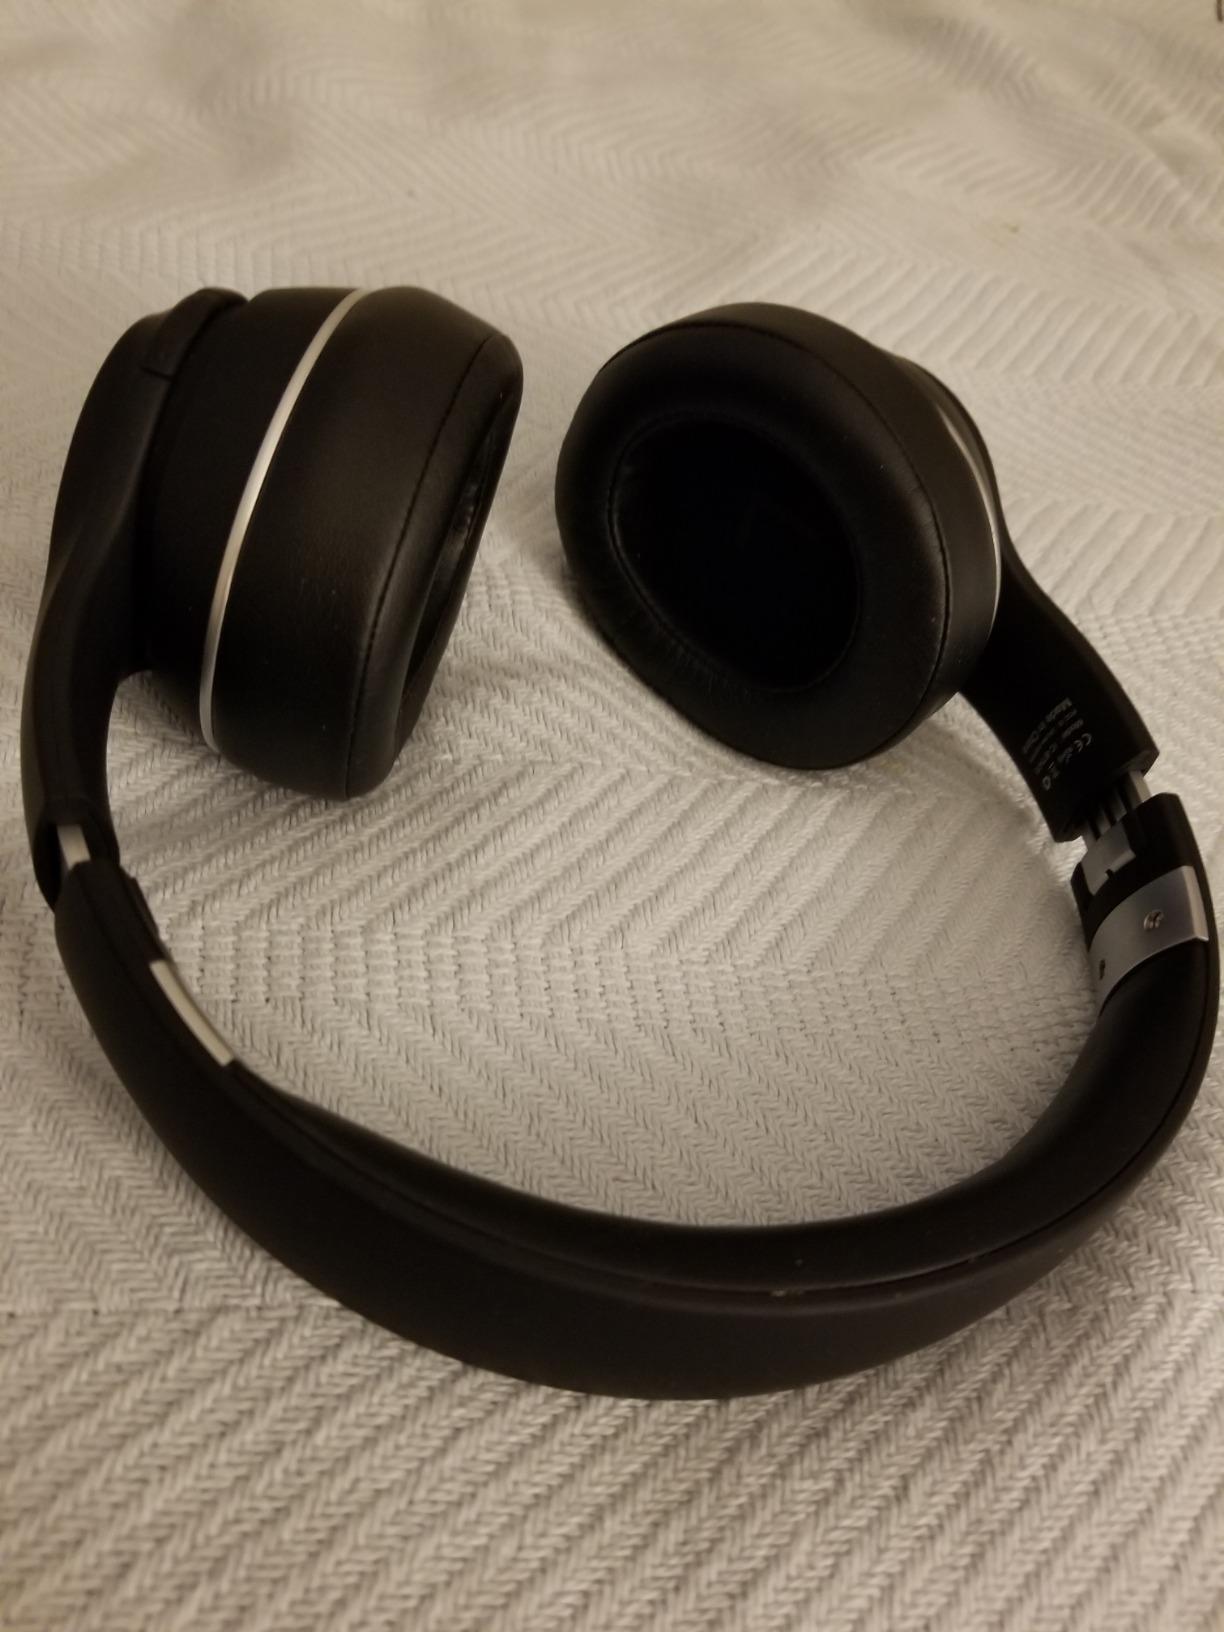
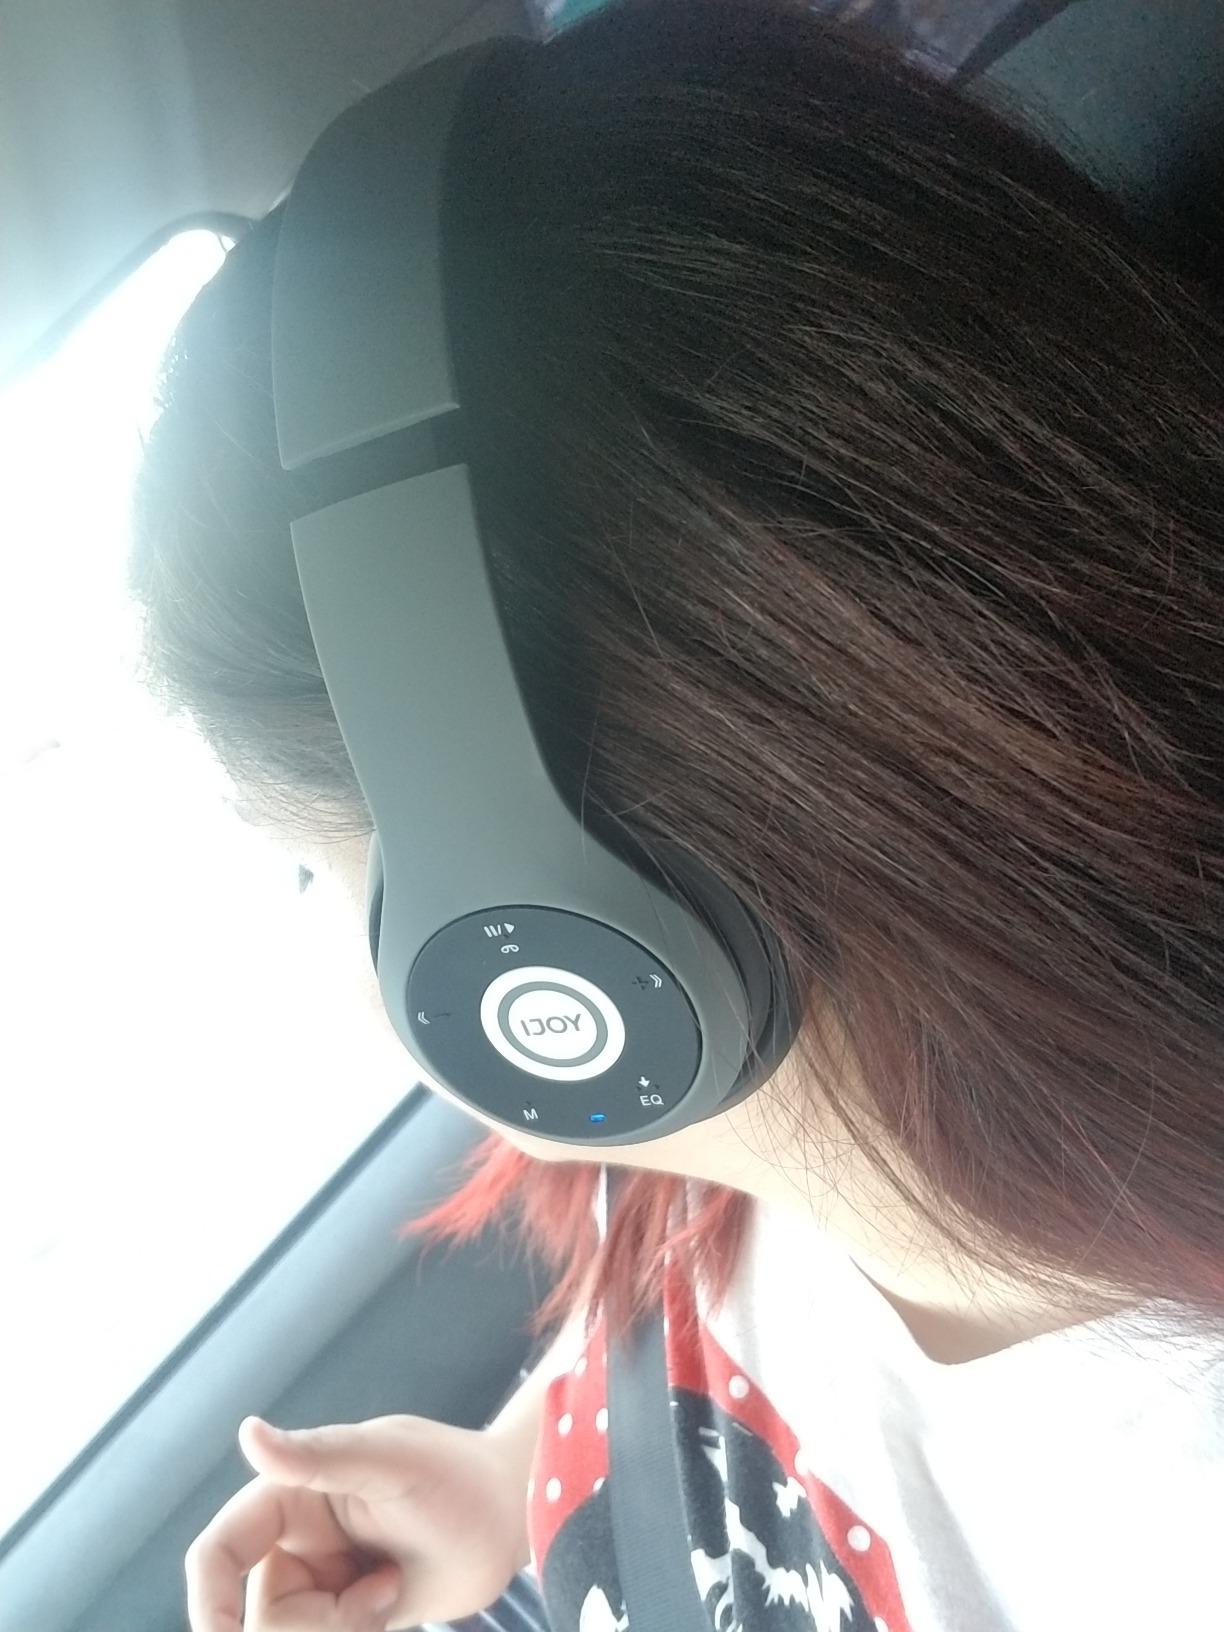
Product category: headphones
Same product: no